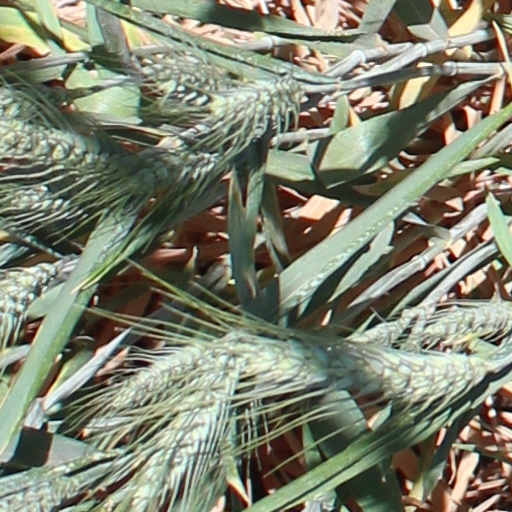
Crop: wheat